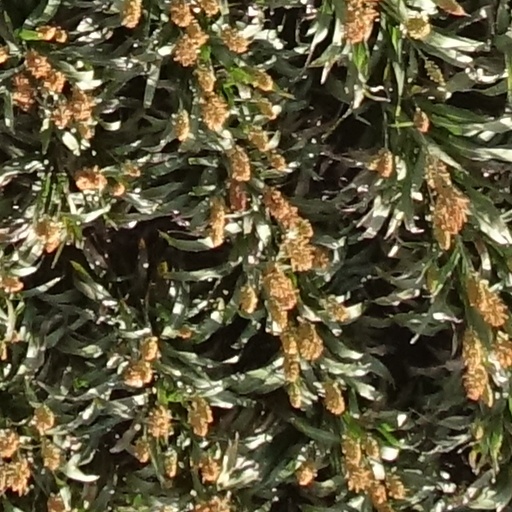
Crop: sorghum